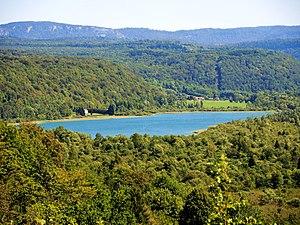
Autre vue sur le lac de Chambly
Doucier est une commune française située dans le département du Jura en région Bourgogne-Franche-Comté.